Société de Charité Maternelle

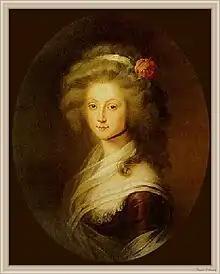
Madame de Fougeret

Société de Charité Maternelle or Société maternelle was a French charity organization, founded in 1788.